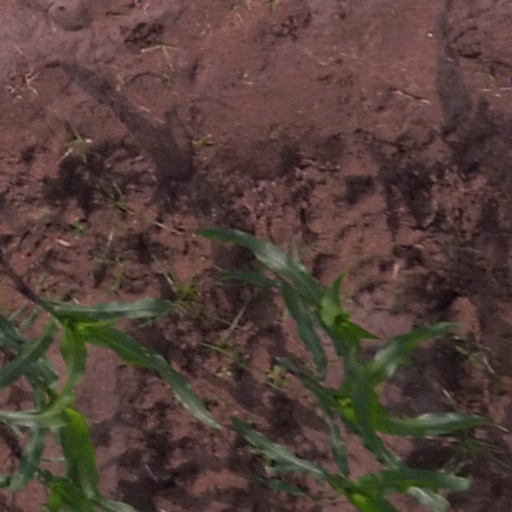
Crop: maize; corn